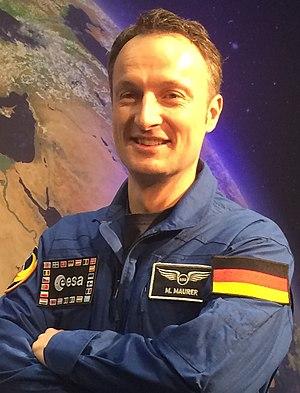
Le corps européen des astronautes de l'ESA est un groupe d'astronautes basé au Centre des astronautes européens à Cologne, en Allemagne. Tous ses membres sont assignés à de nombreux projets en Europe ou ailleurs, à la Cité des étoiles ou au centre spatial Johnson.